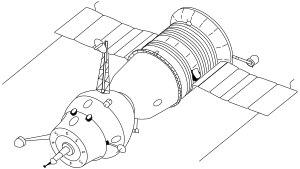
Soyouz 1 constitue le tout premier vol du programme spatial soviétique Soyouz. Le vaisseau a été placé sur orbite le 23 avril 1967 avec à son bord le cosmonaute Vladimir Komarov.
Vladimir Mikhaïlovitch Komarov est un cosmonaute soviétique, né le 16 mars 1927 à Moscou. Il fut le premier cosmonaute à mourir lors d'une mission spatiale, à bord de Soyouz 1, le 24 avril 1967.